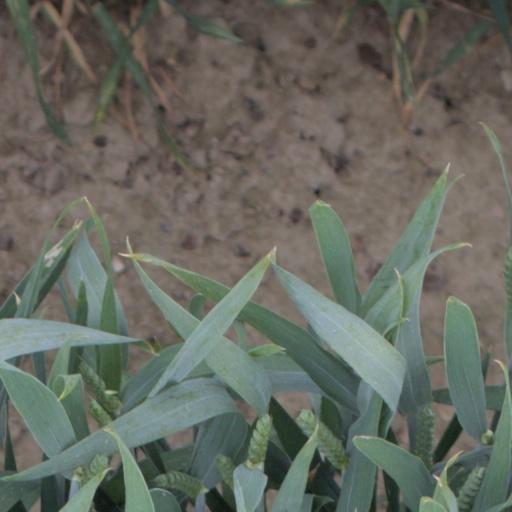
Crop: wheat